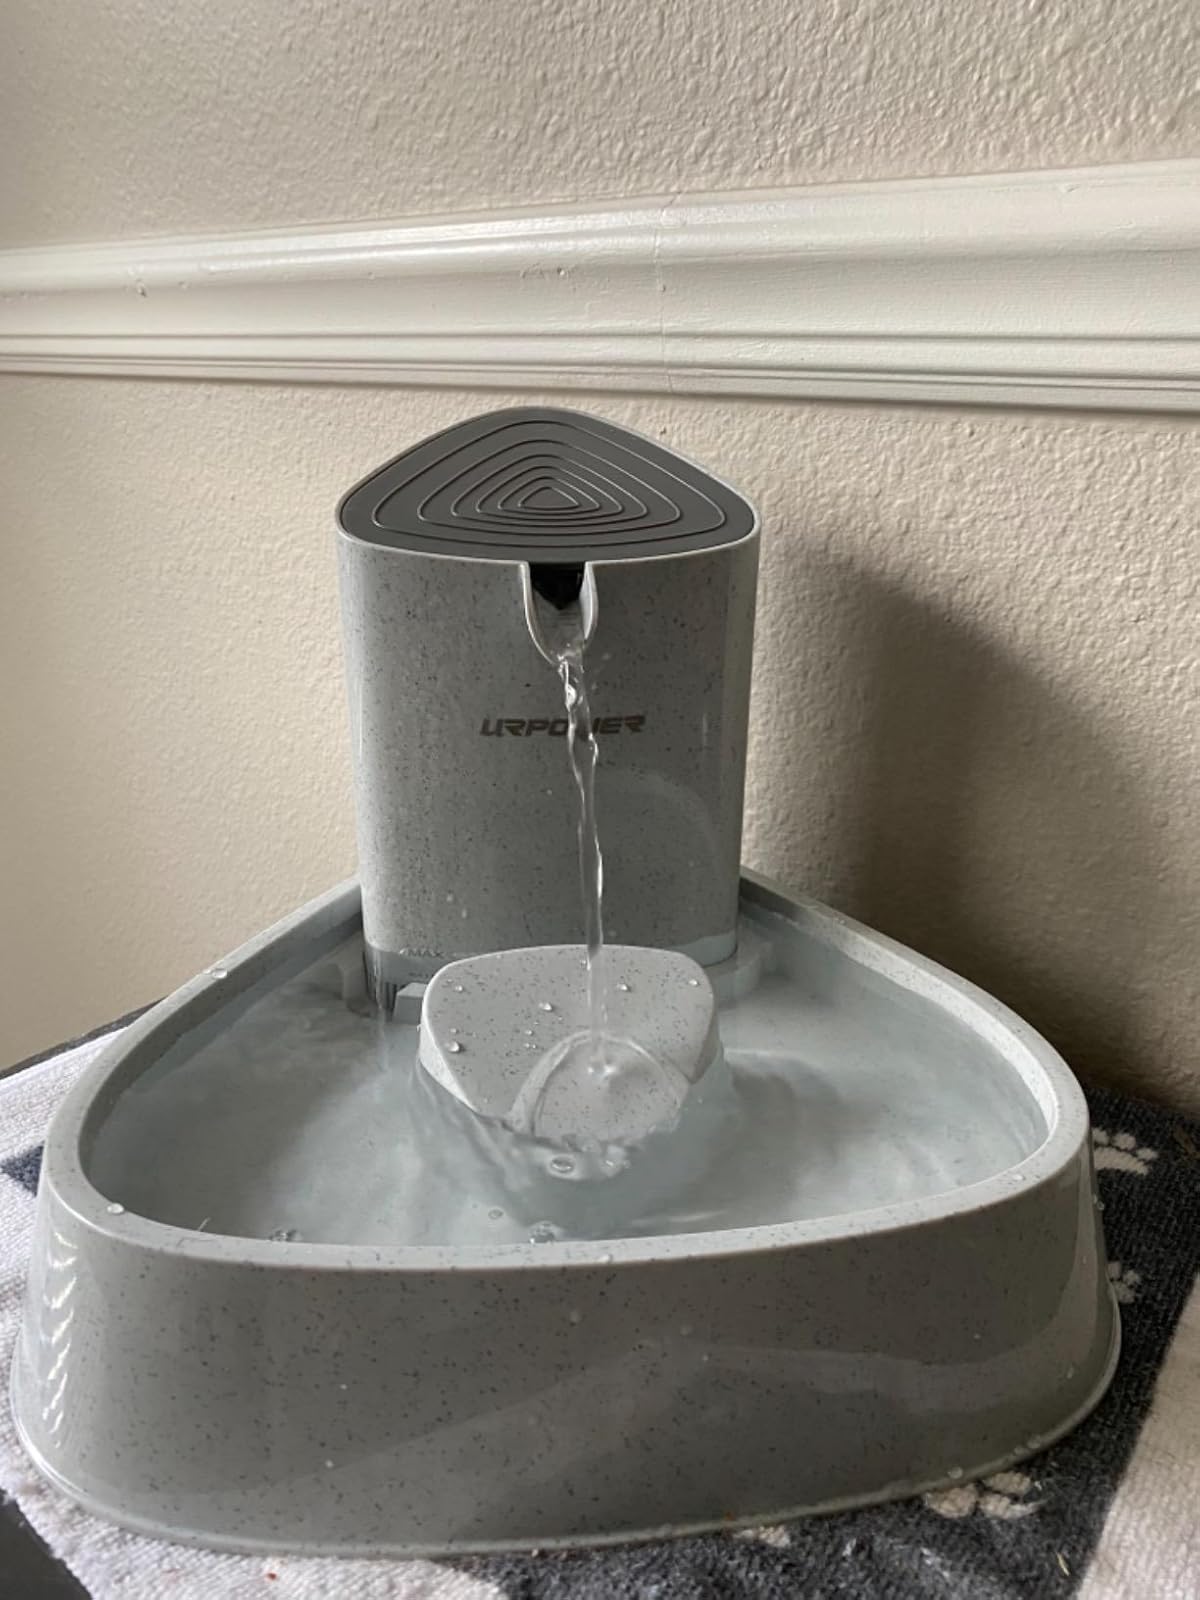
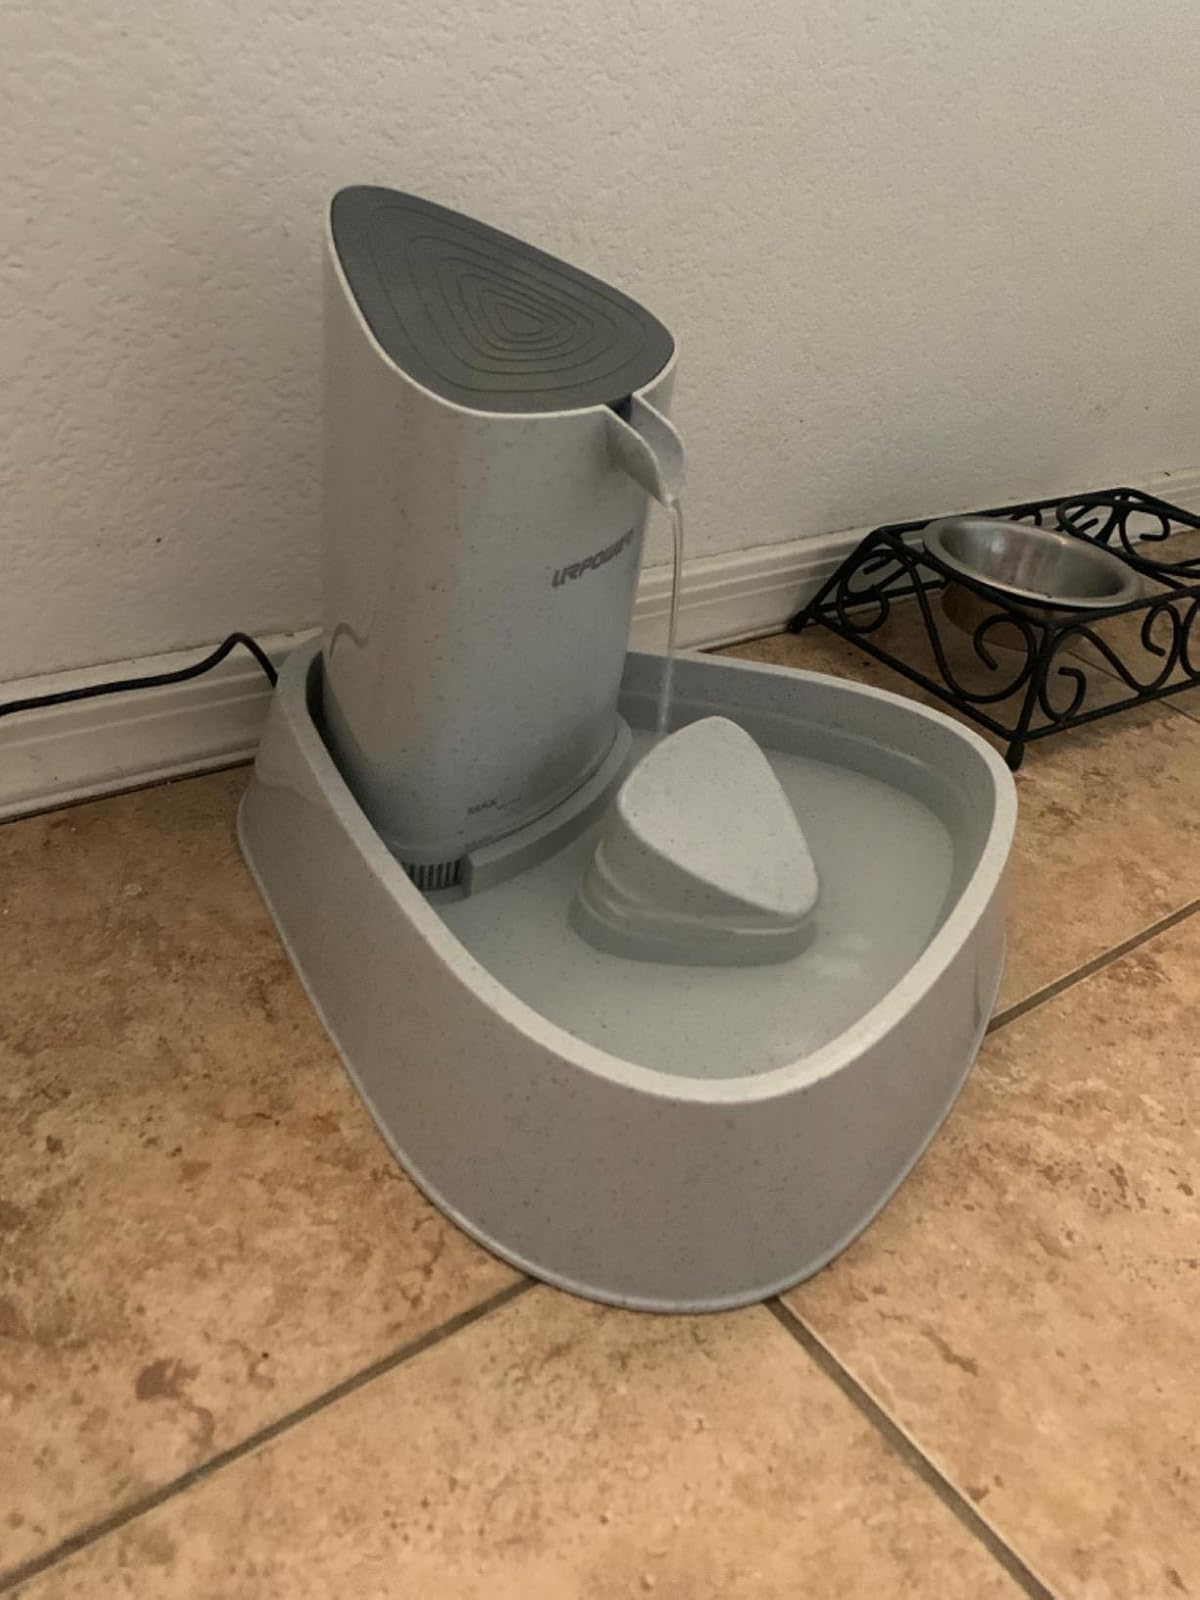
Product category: items_bowl
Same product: yes